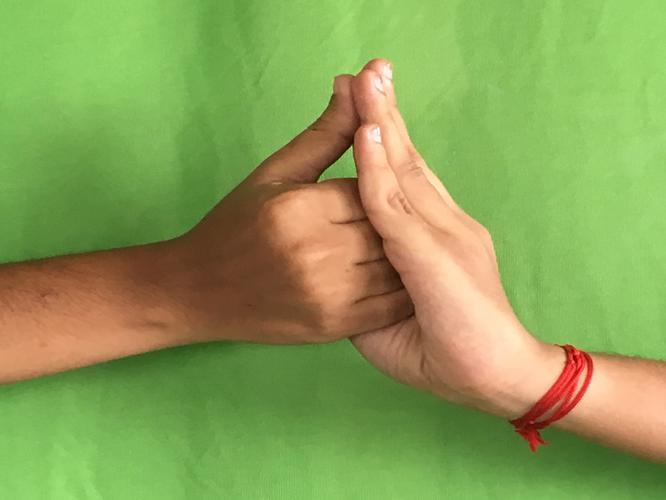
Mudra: Shanka
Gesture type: double_hand